SkyTrain (Vancouver) rolling stock

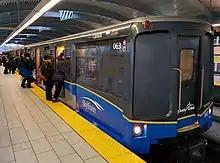
Repainted Mark I in new livery

The Mark I ICTS cars built between 1984 and 1986 for the first phase of the Expo Line featured two end-doors, one at the front and back of each car. The back side of each car had sections painted in black. These trains were different from the test train couple used during the ICTS testing in 1983. There are a total of 150 Mark I cars: 114 dating from 1984–1986, which have run an average of more than 3.2million km apiece; 16 added in 1991 for the Scott Road extension; and 20 added in 1994 for the King George extension.